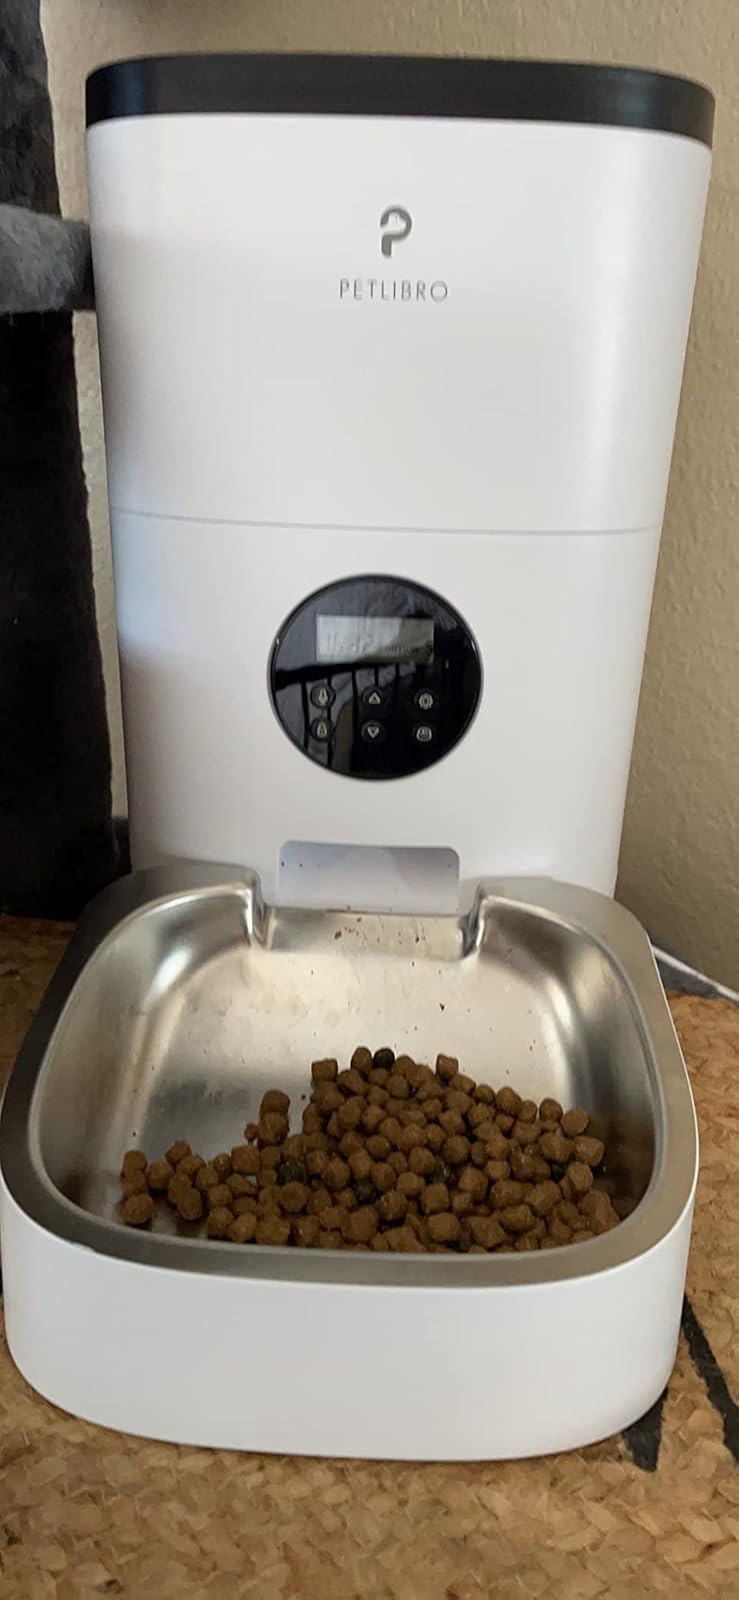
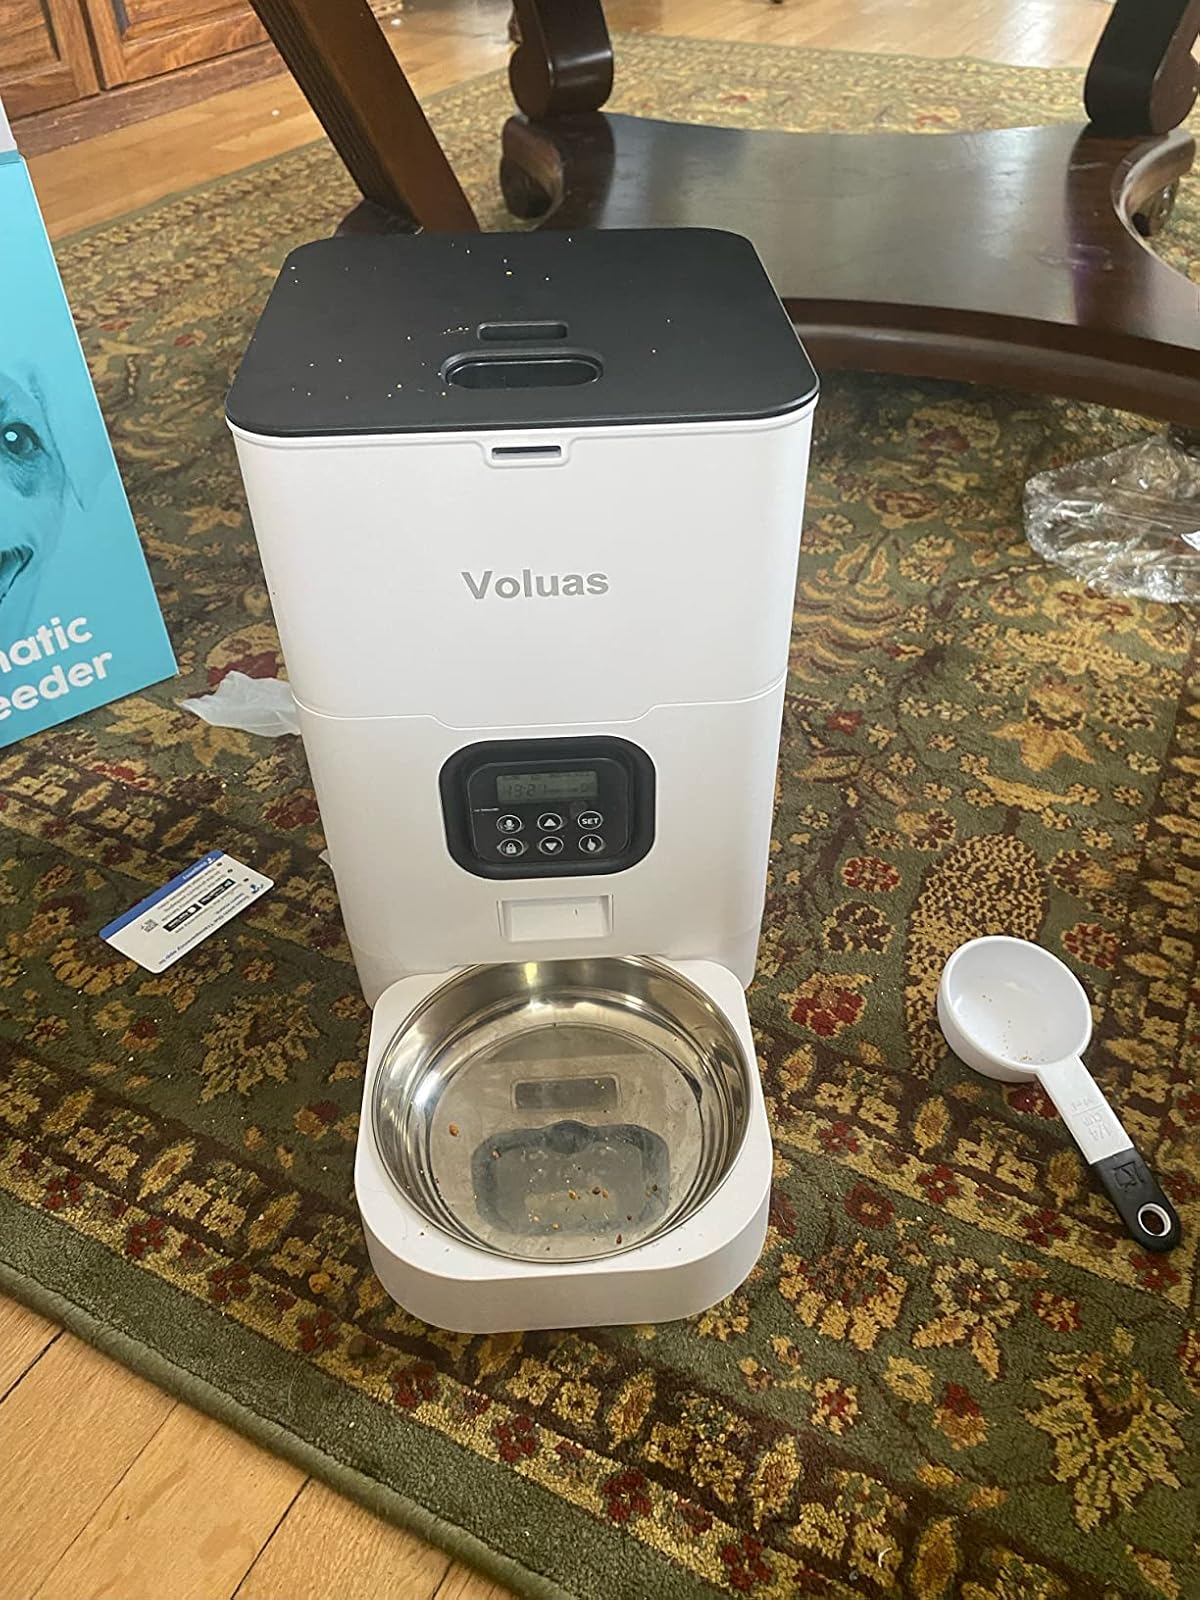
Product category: items_feeder
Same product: no